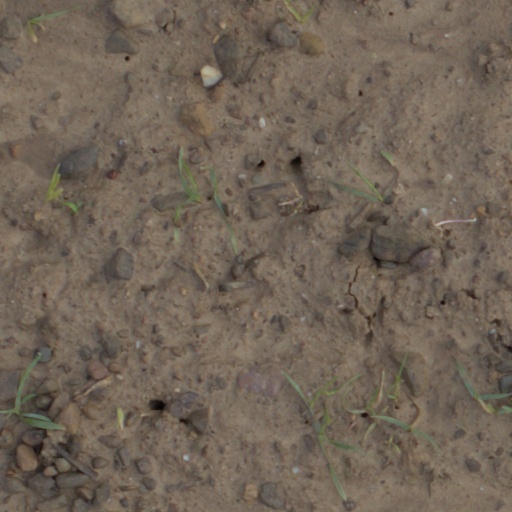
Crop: wheat